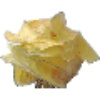
Label: physalis_with_husk